Fuji-class battleship

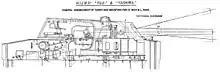

The main battery of the "Fuji" class consisted of four hydraulically operated Elswick Ordnance Company 40-calibre Type 41 twelve-inch guns mounted in pear-shaped twin-gun barbettes fore and aft of the superstructure. The barbettes had a firing arc of 240° and the guns had a maximum elevation of +15° and could depress to −5°. These barbettes had armoured hoods, or turrets, to protect the guns. The mountings were virtually identical to those used in the first "Majestic"-class battleships, which could only hoist ammunition from the below-decks magazines in one position. However, 18 shells were stowed in each turret that allowed a limited amount of firing at any angle before their ammunition supply needed to be replenished. The guns were loaded at a fixed angle of 1° and fired projectiles at a muzzle velocity of . This gave them an approximate range of .